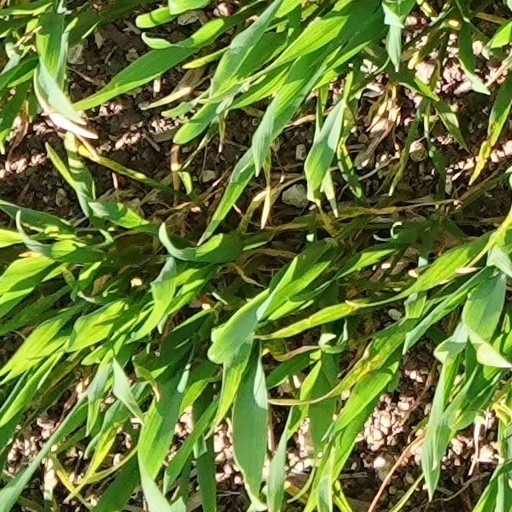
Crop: wheat